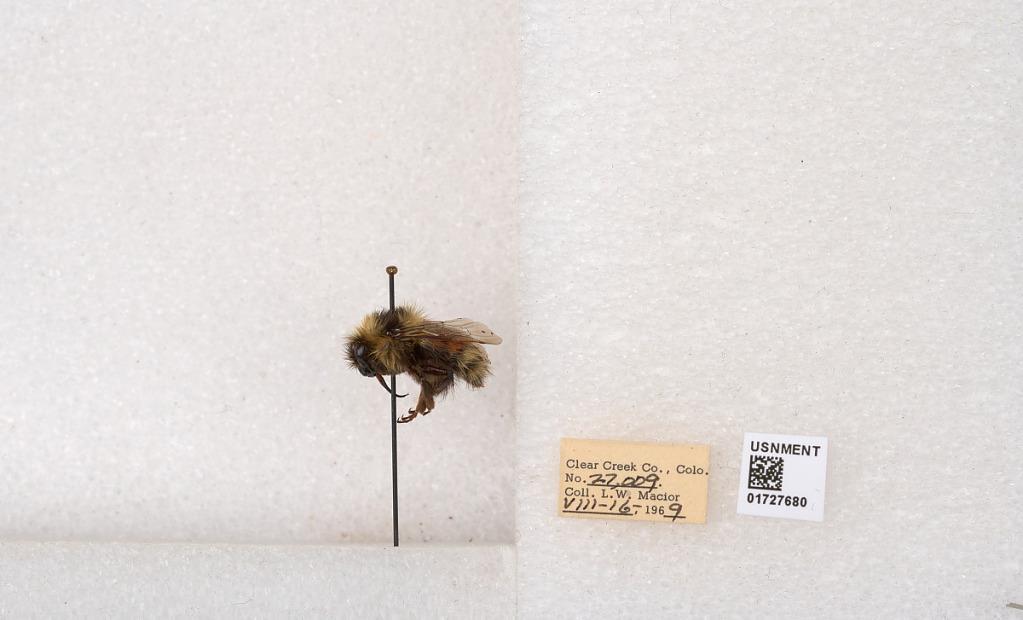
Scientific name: Bombus (Pyrobombus) sylvicola Kirby
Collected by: L. Macior
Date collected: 1969-8-16
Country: United States
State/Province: Colorado
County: Clear Creek
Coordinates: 39.7006, -105.694